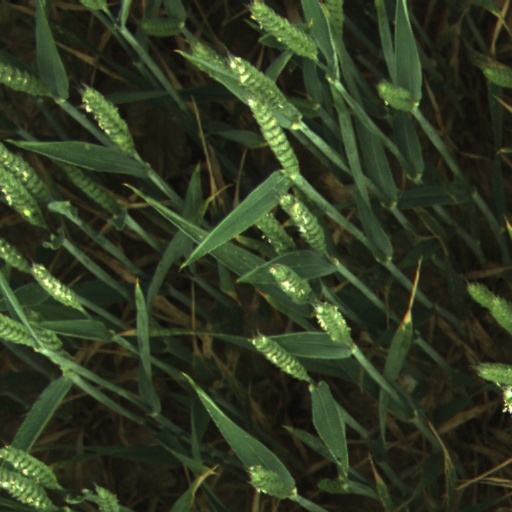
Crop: wheat